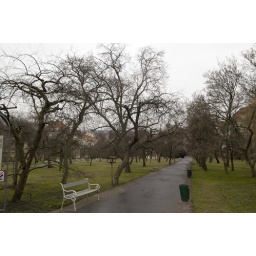
a garden near the castle ground